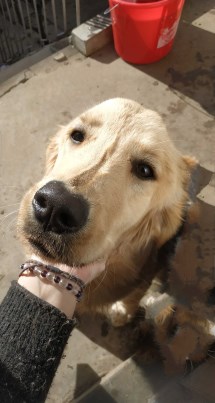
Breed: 5355-n000126-golden_retriever